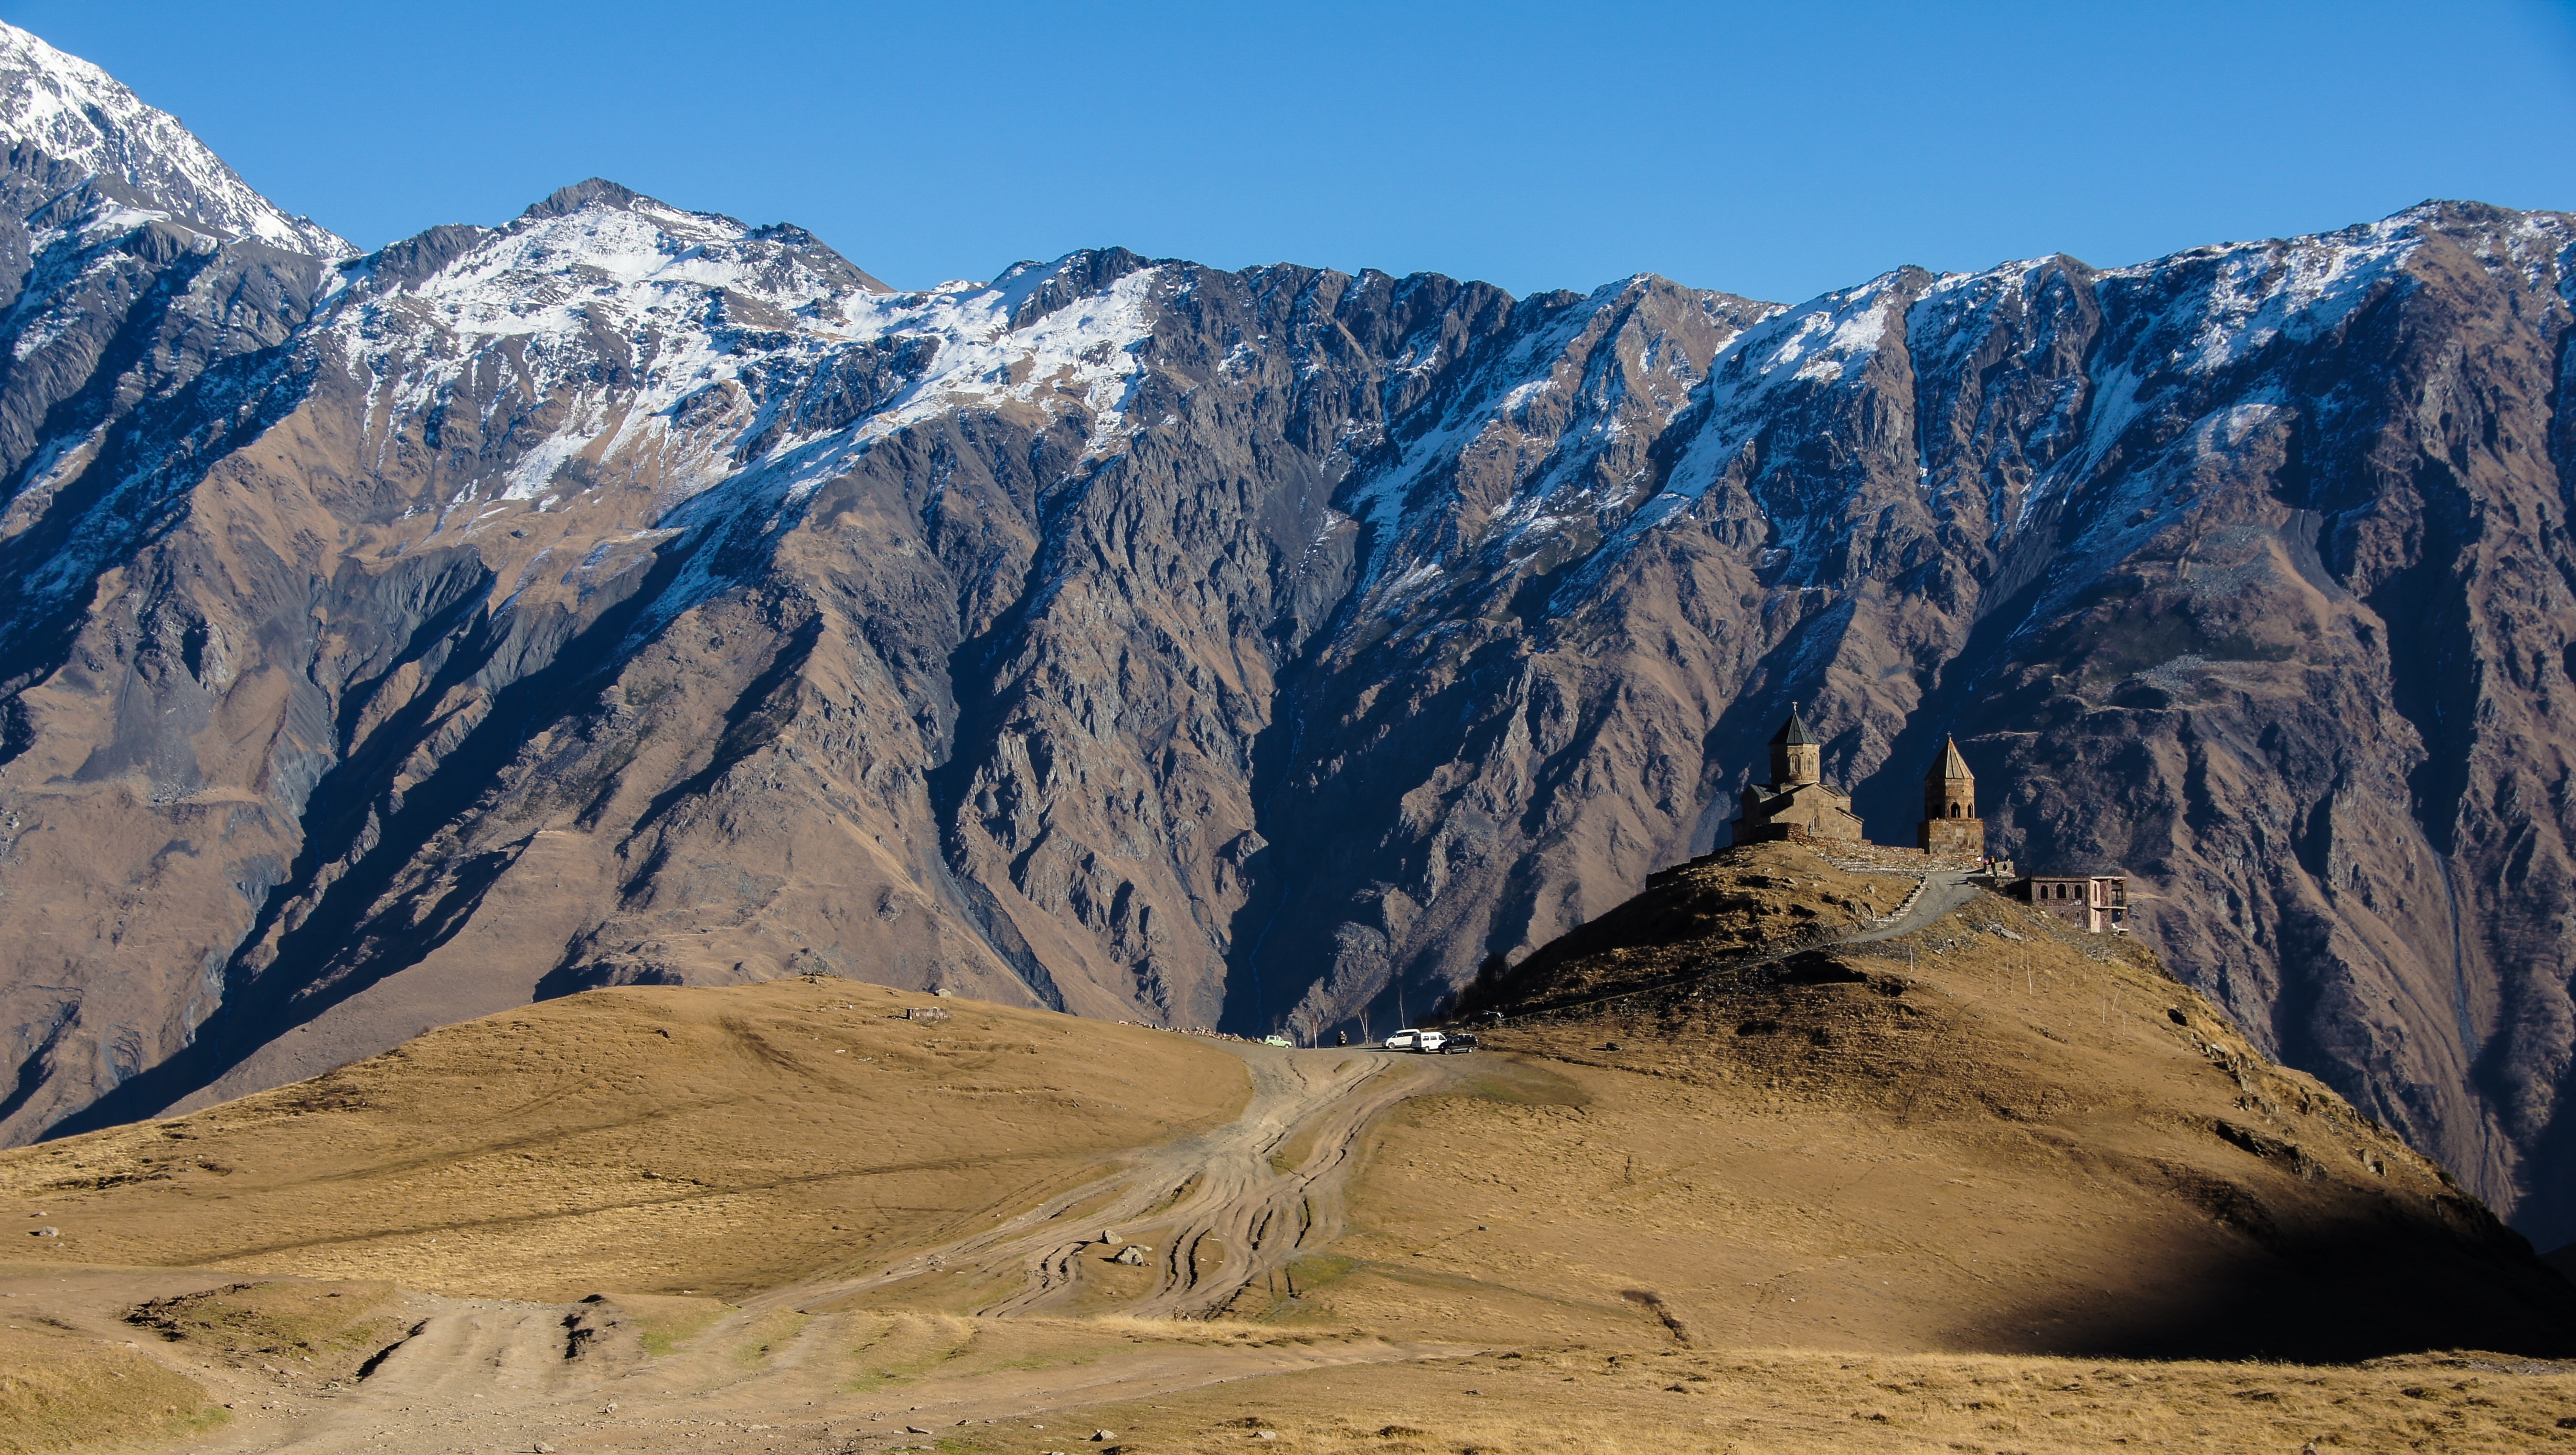
landscape, nature, outdoor, wilderness, mountain, hiking, adventure, valley, mountain range, panorama, travel, panoramic, europe, scenic, asia, landmark, church, tourism, national park, ridge, geology, alps, badlands, monastery, plateau, georgia, kazbegi, unesco, fell, cirque, wadi, caucasus, landform, mountain pass, mtskheta, geographical feature, mountainous landforms, stepantsminda, caucasia, mtianeti, gergeti